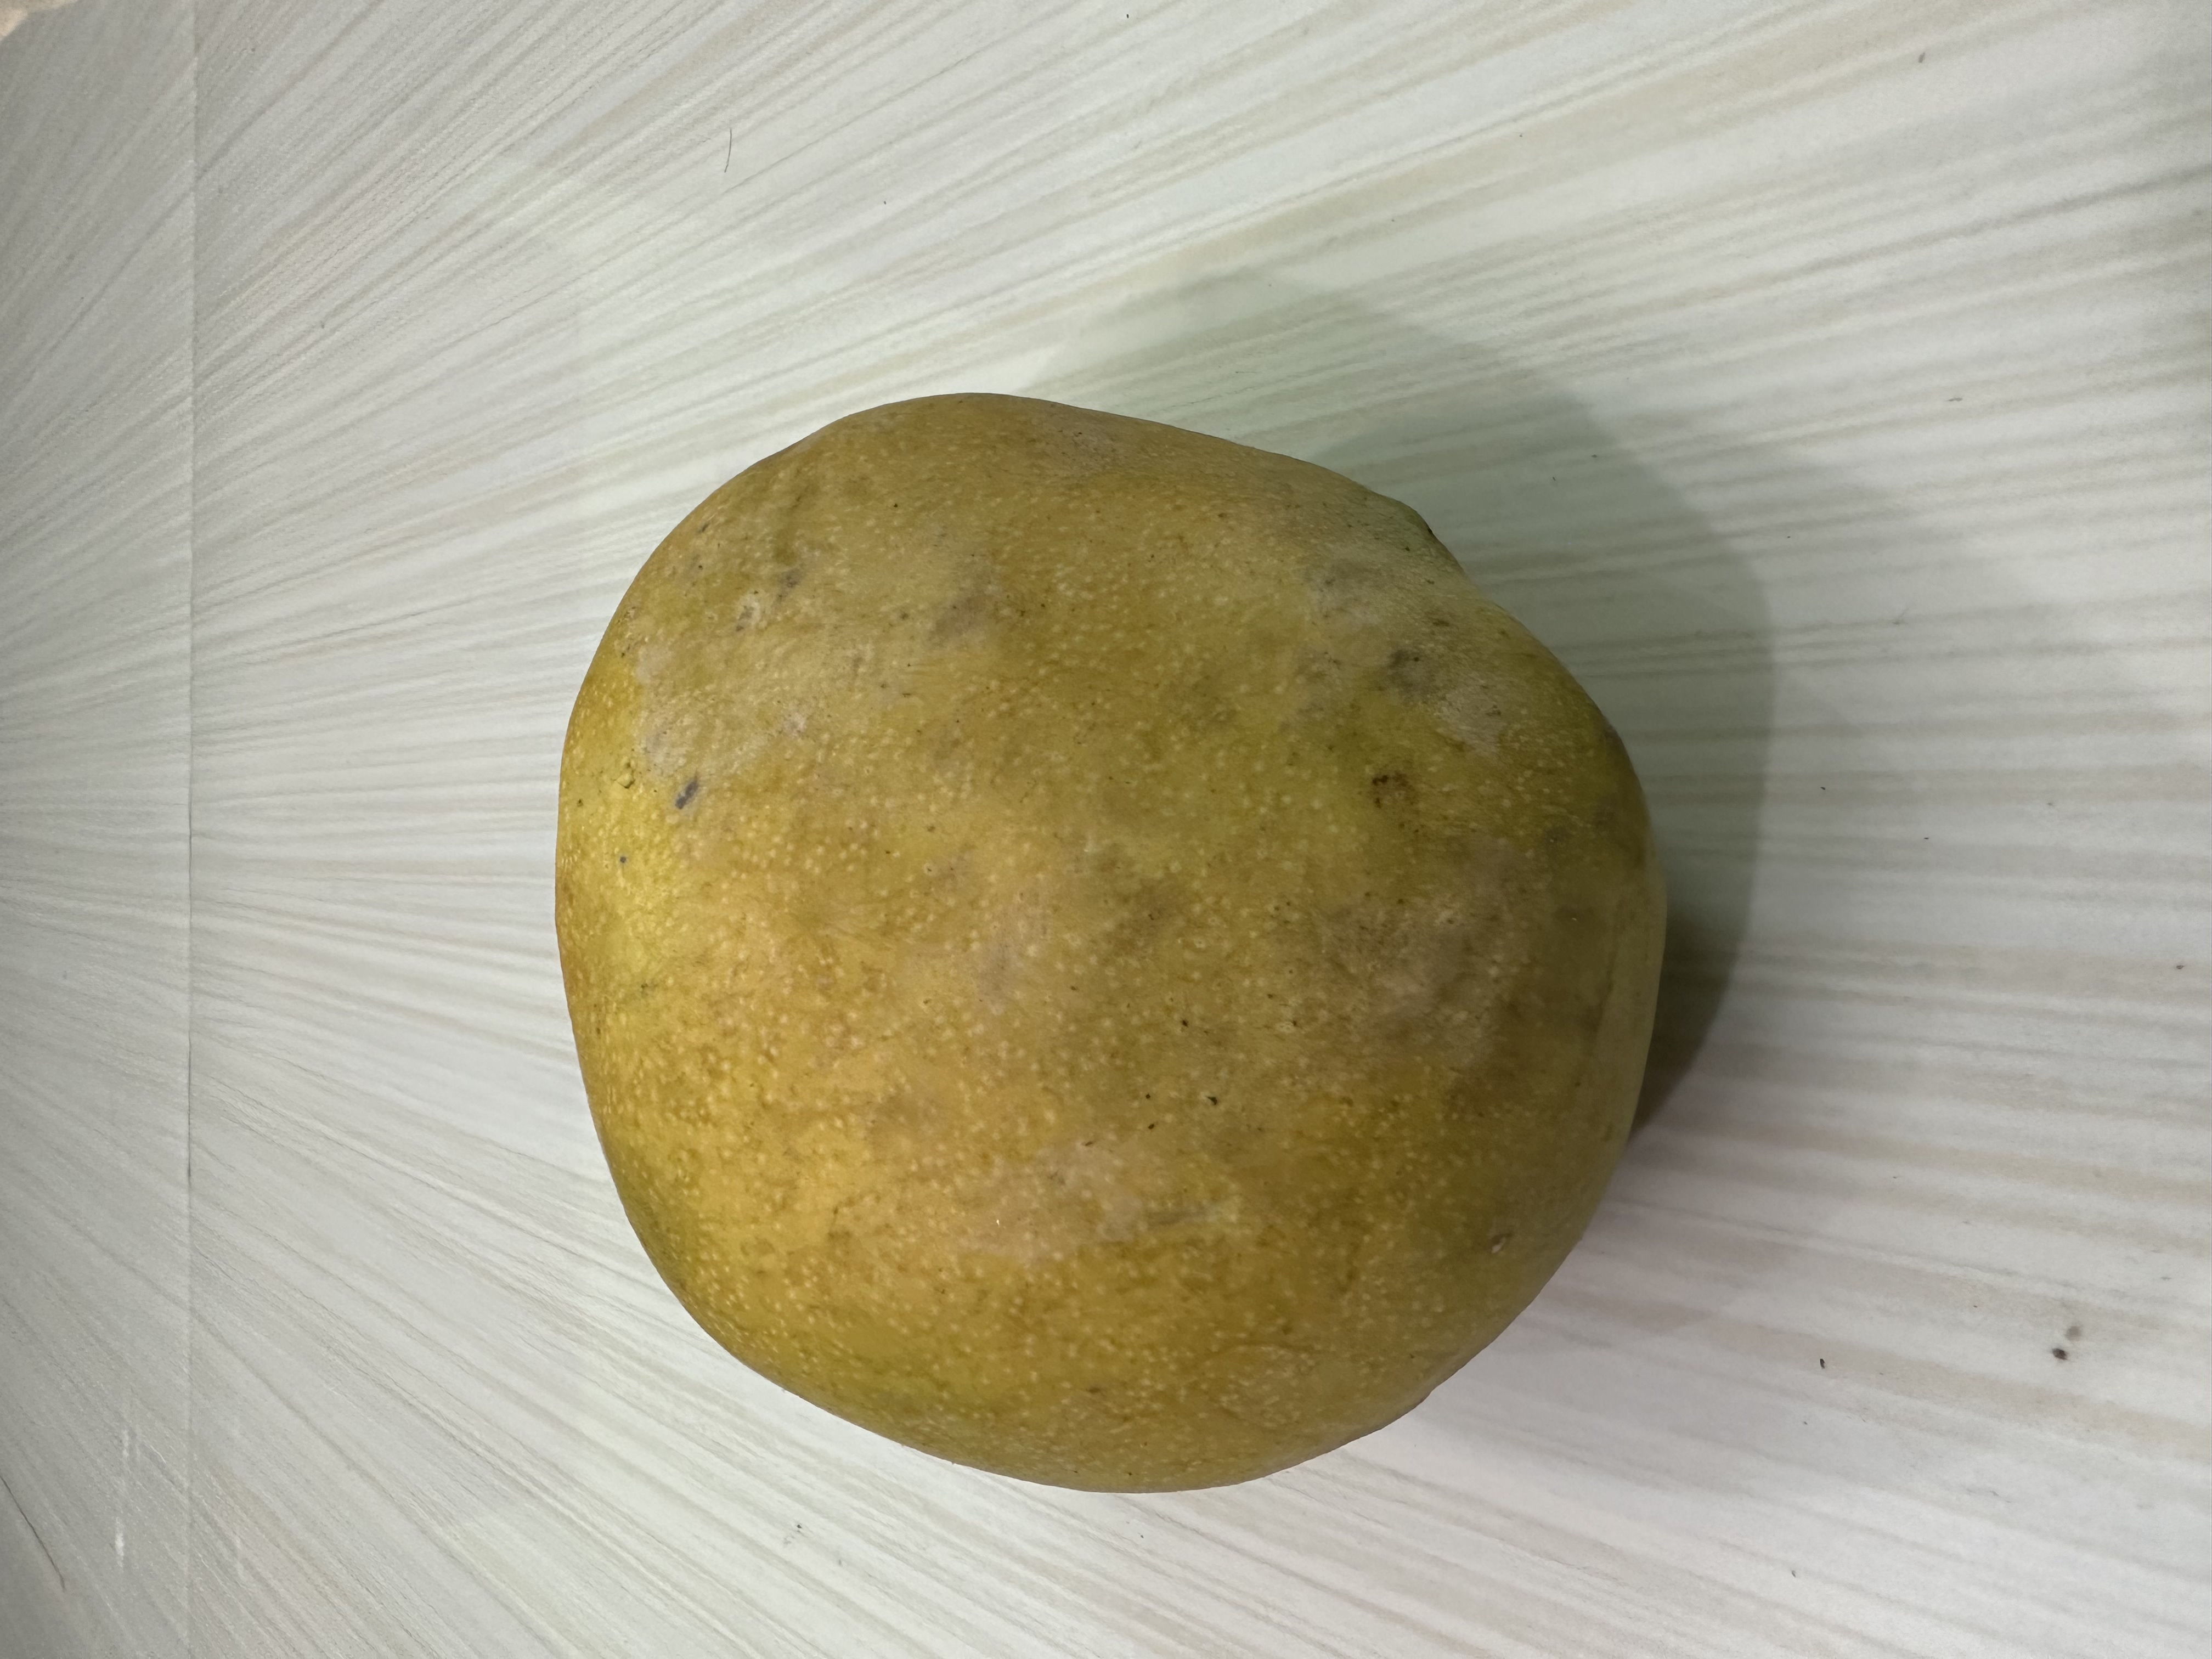
Mango variety: Bari-4